Jorge Pombo

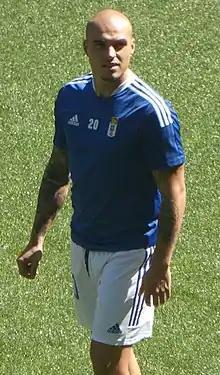

Jorge Marcos Pombo Escobar (born 22 February 1994) is a Spanish footballer who plays as an attacking midfielder for Super League Greece 2 club A.E. Kifisia.